The Enchantments

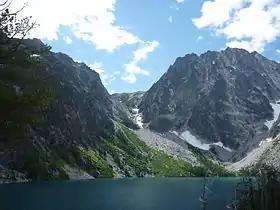
Aasgard Pass is a very steep approach to the Enchantments

The elevation of The Enchantments range from at Nada Lake to in the Upper Enchantments to at the summit of Dragontail Peak. The treeline is approximately above Snow Lake. The EPA ecoregion below the treeline is 77g, "Wenatchee/Chelan Highlands", dominated by Douglas fir, Grand fir, and Subalpine fir. Lodgepole pine, Engelmann spruce, and vine maple are also present. Slide alder grows in avalanche chutes.